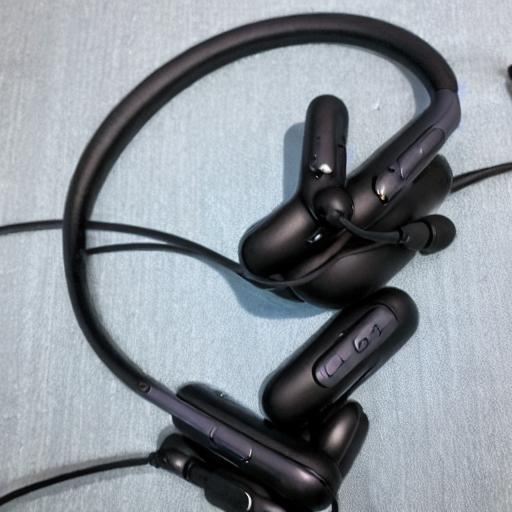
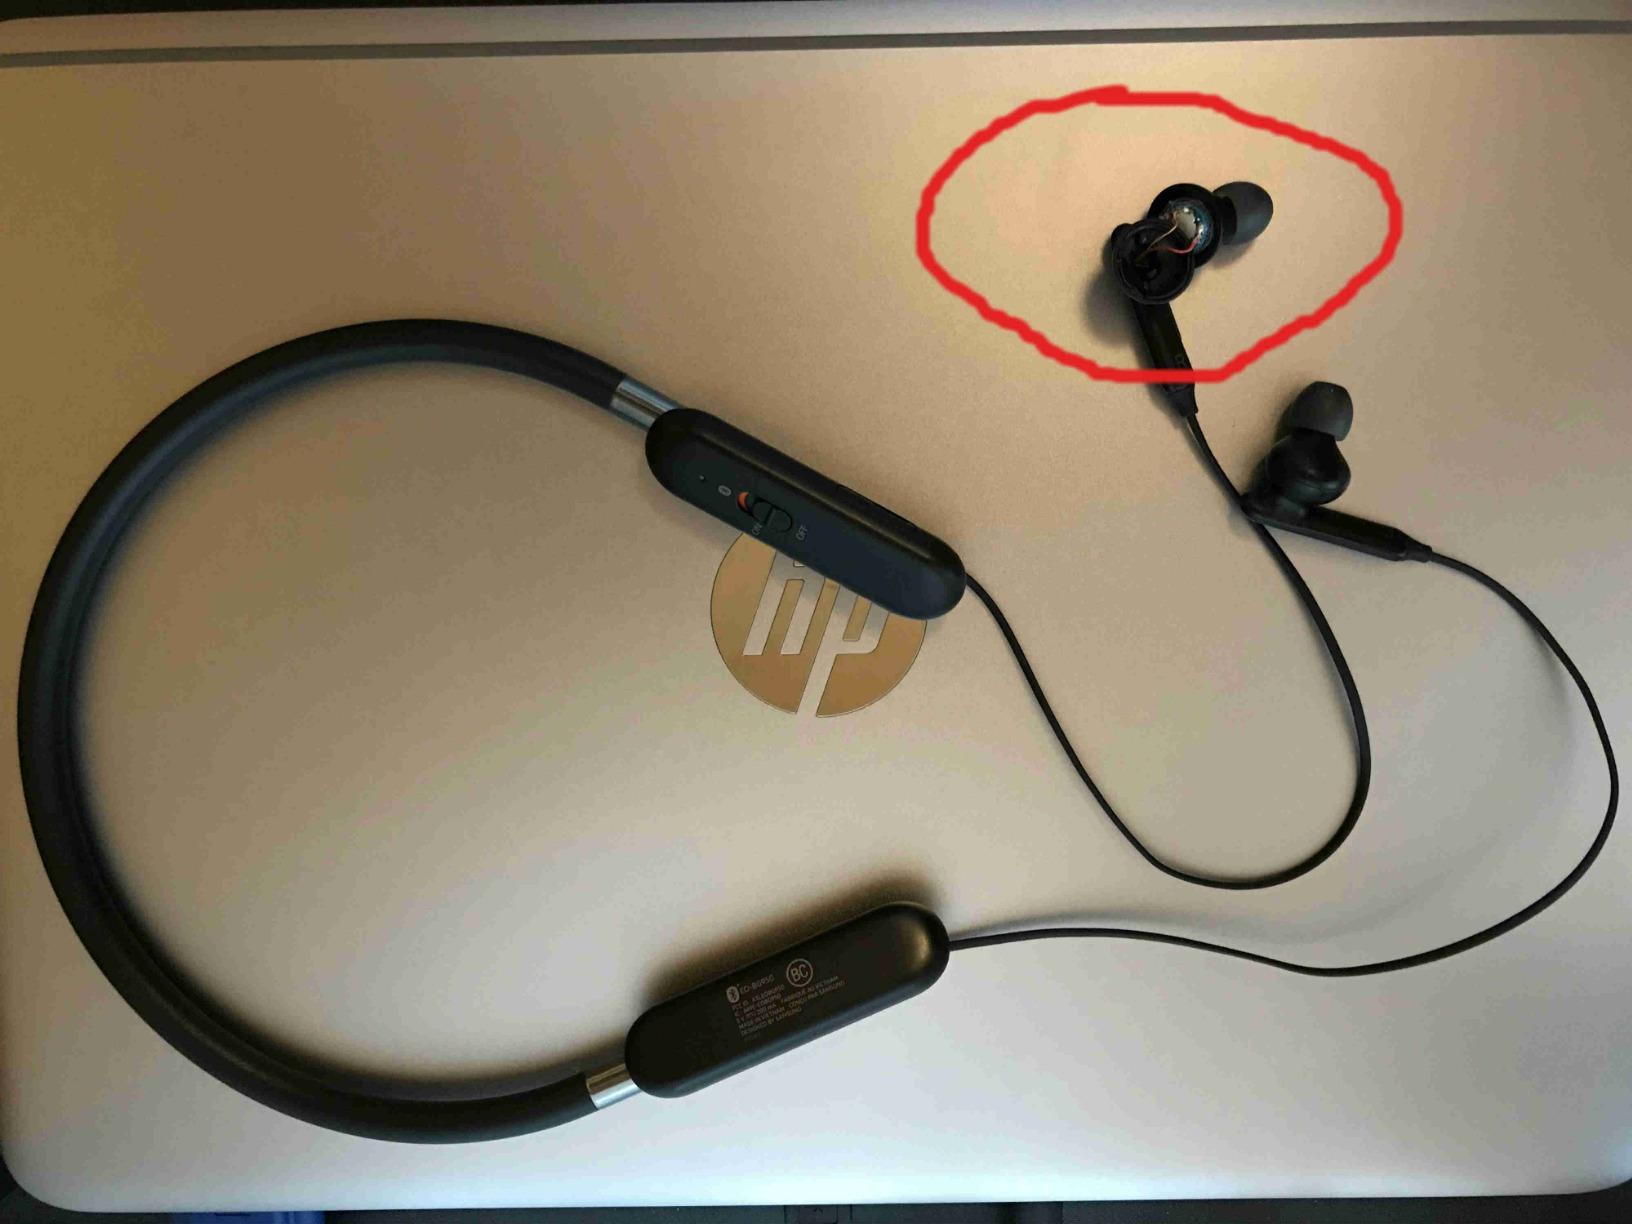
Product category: headphones
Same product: no